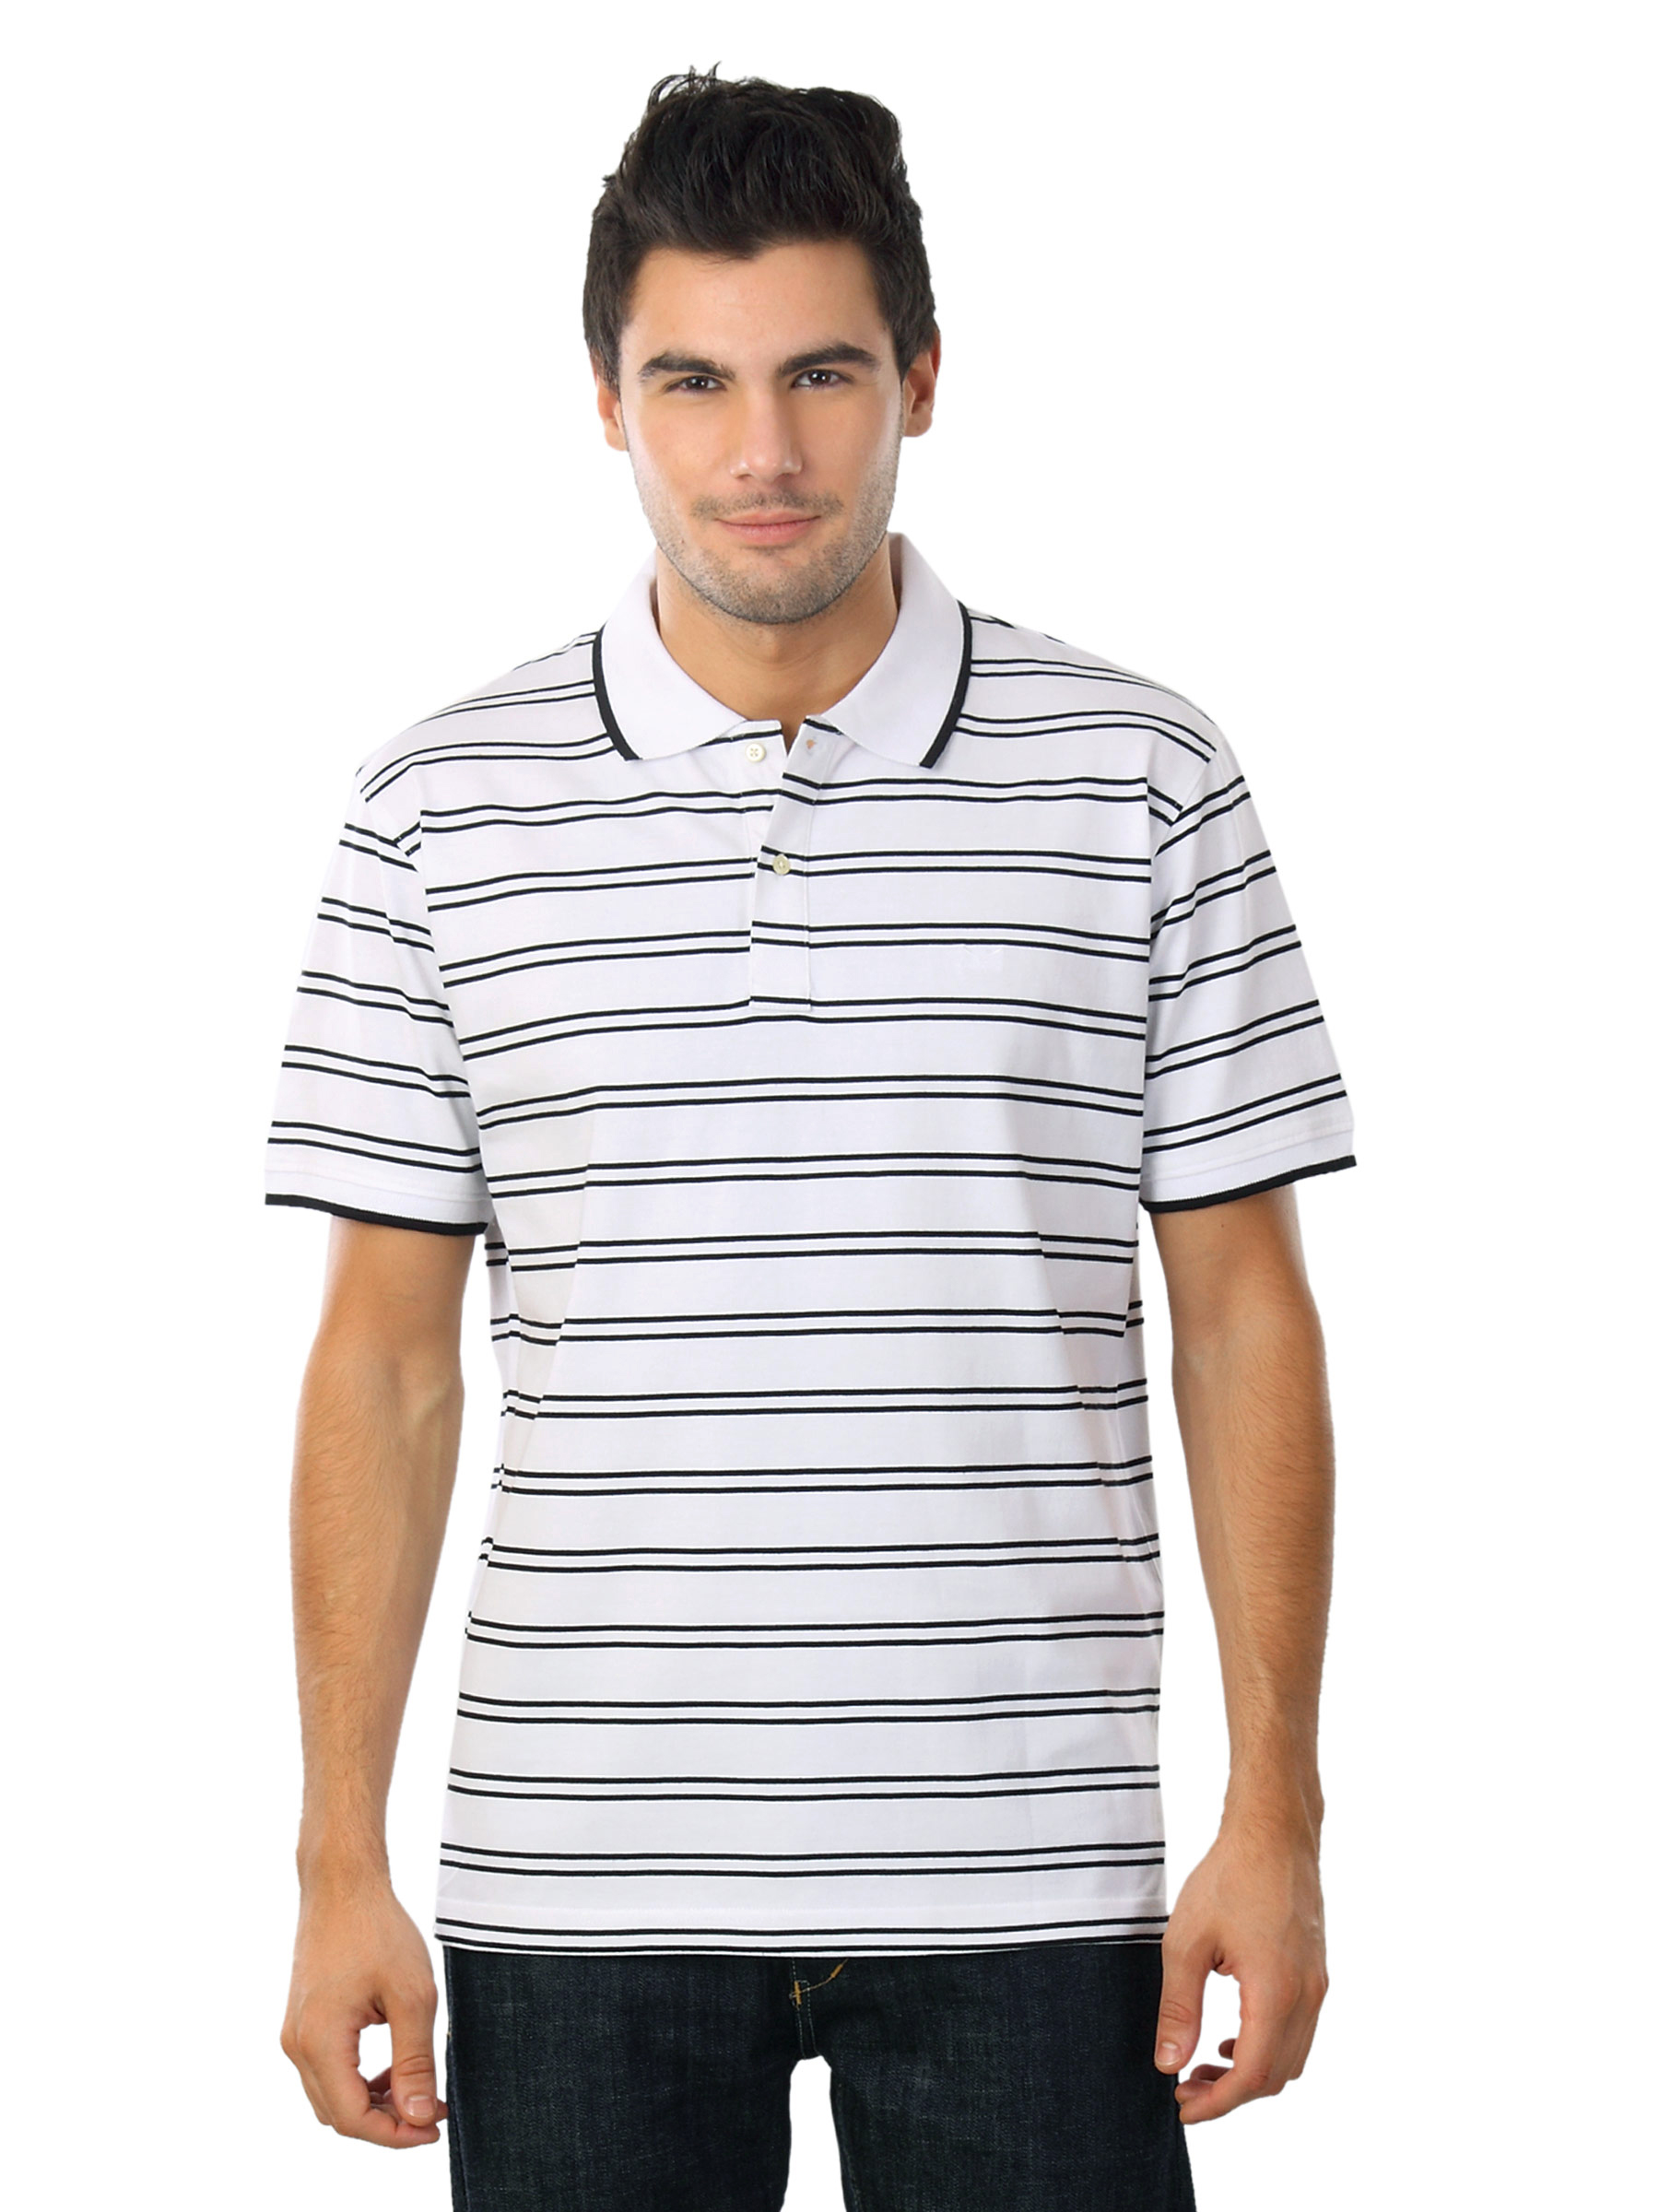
Scullers Men White T-shirt
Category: Apparel / Topwear / Tshirts
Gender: Men
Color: Black
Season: Summer 2012
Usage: Casual